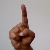
The image shows a hand gesture representing the letter 'D' in Indian Sign Language.